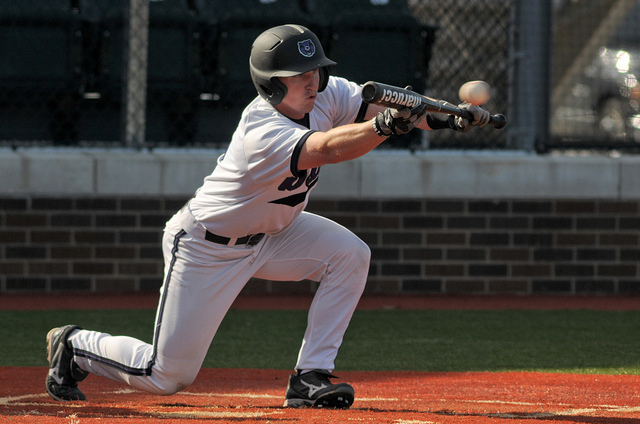
cầu thủ bóng chày đang quỳ xuống đất vung gậy đánh trả bóng